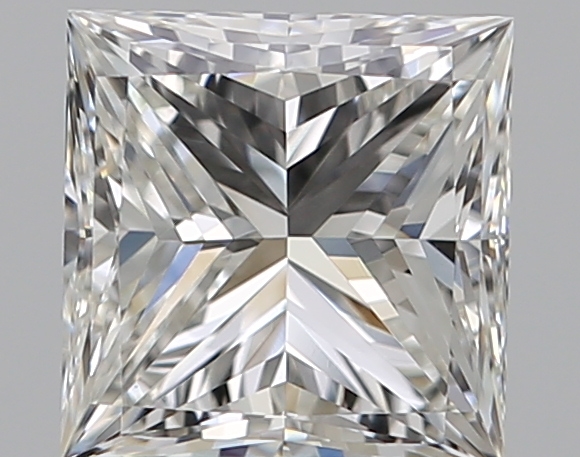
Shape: princess
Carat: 0.81
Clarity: VVS2
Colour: H
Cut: EX
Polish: VG
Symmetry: VG
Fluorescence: F
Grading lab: GIA
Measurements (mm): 5.24 x 5.12 x 3.63